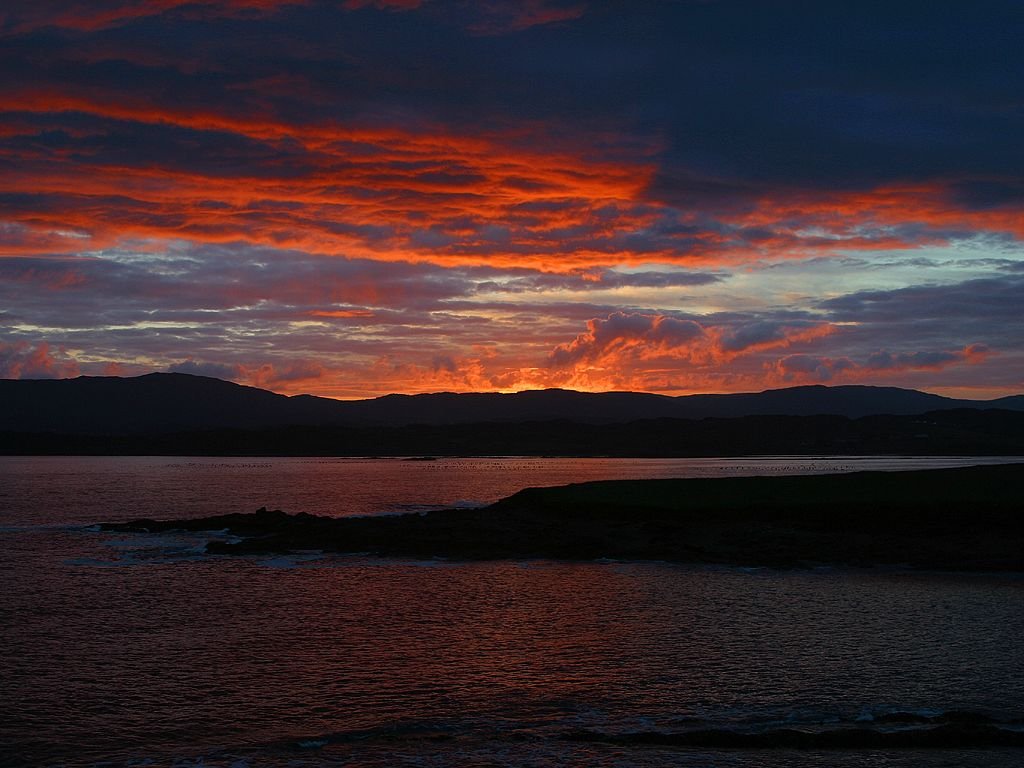
sea, coast, ocean, horizon, cloud, sky, sun, sunrise, sunset, morning, dawn, dusk, evening, reflection, bay, romantic, clouds, mood, loch, atmospheric, afterglow, red sky at morning